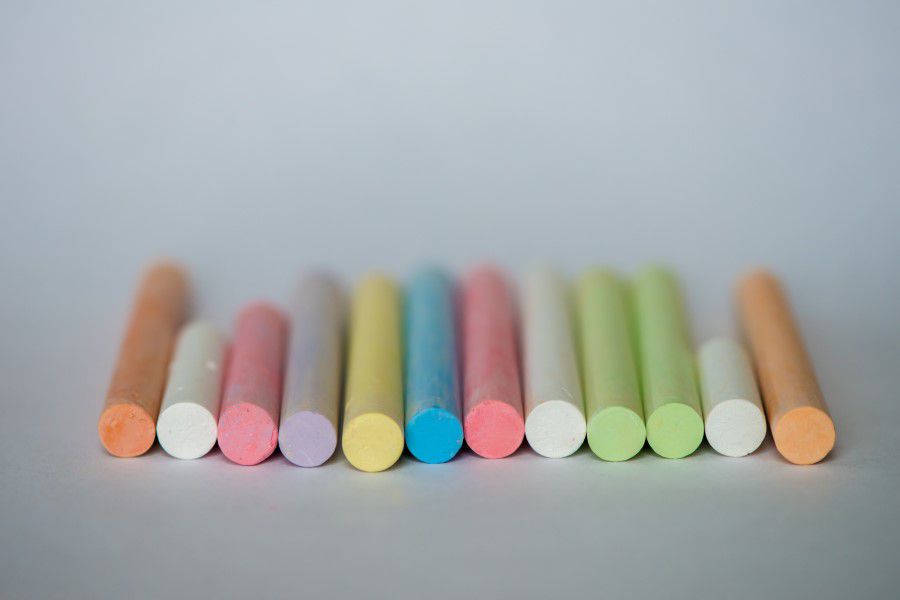
Colorfulness, finger, chalk